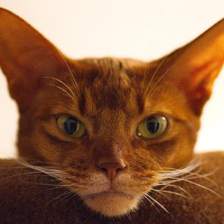
Label: animals